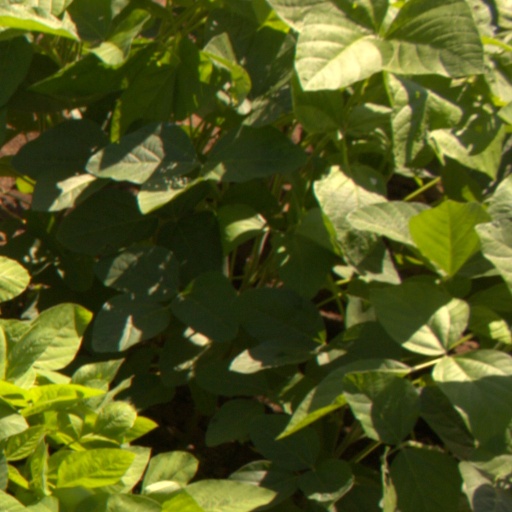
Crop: soybean